Mandrake

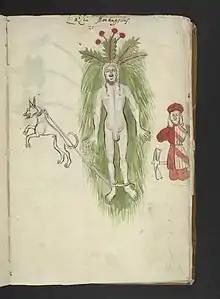
fol. 16r from University of Pennsylvania LJS 46: Herbal ... etc., from Italy and England, dated to ca. 1520

Dioscorides as a practicing physician writes that some in his profession may administer a ladle or 1 of mandrake reduction, made from the root boiled in wine until it shrivels to a third, before performing surgery. Pliny the Elder also repeats that a 1 "cyathus" dose of mandragora potion is drunk by the patient before incisions or punctures are made on his body. A simple juice can be produced by mashing the root or scoring and leeching out, or a reduction type made by boiling, for which Dioscorides provides distinguishing terms, though Pliny lumps these into "juice". Just the stripped bark may be infused for a longer period, or the fruits can be sun-dried into a condensed juice, and so forth. The plant is supposedly strong-smelling. And its use for eye remedy is also noted.